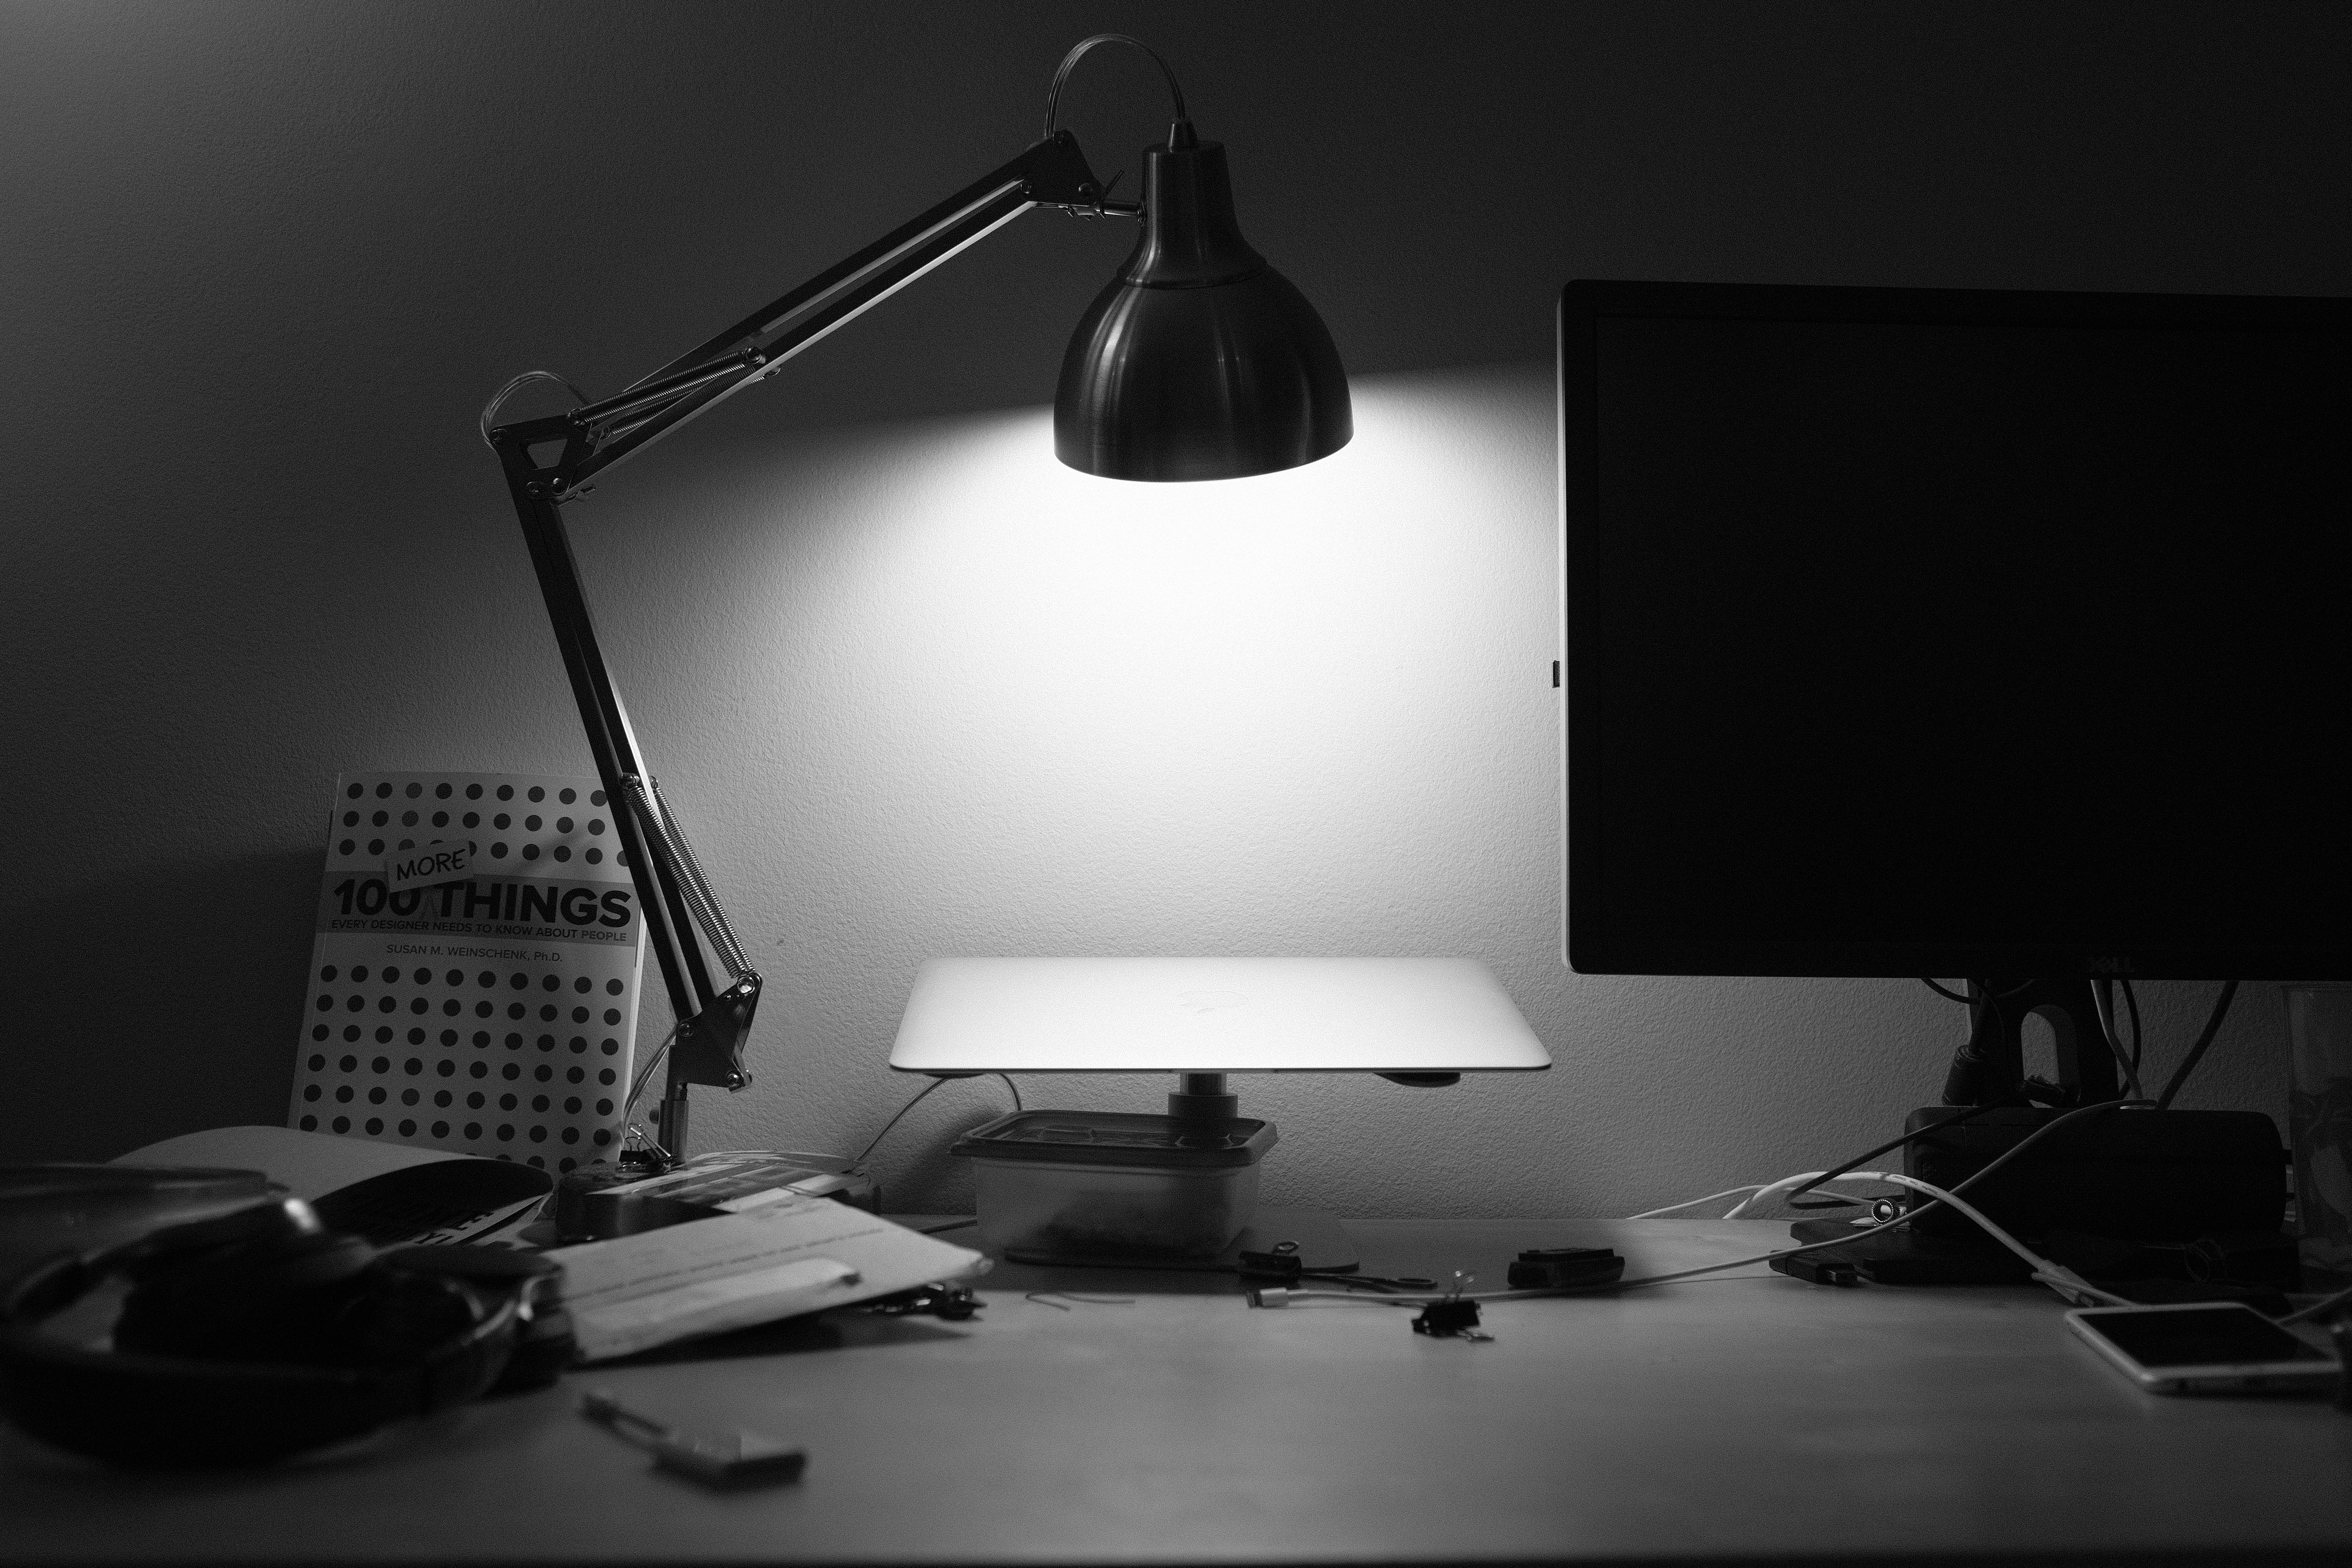
light, black and white, white, darkness, lamp, black, furniture, monochrome, lighting, design, light fixture, shape, still life photography, monochrome photography, display device